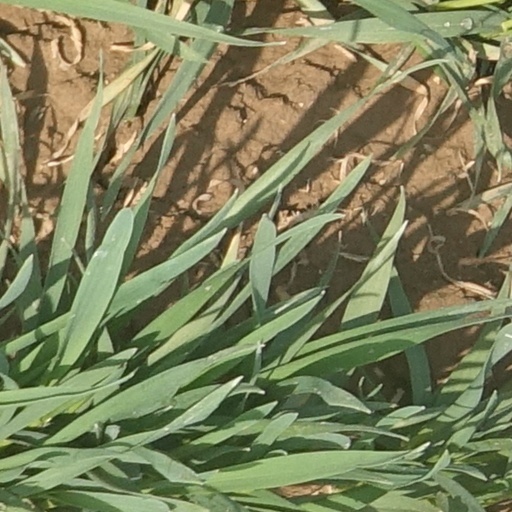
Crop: wheat